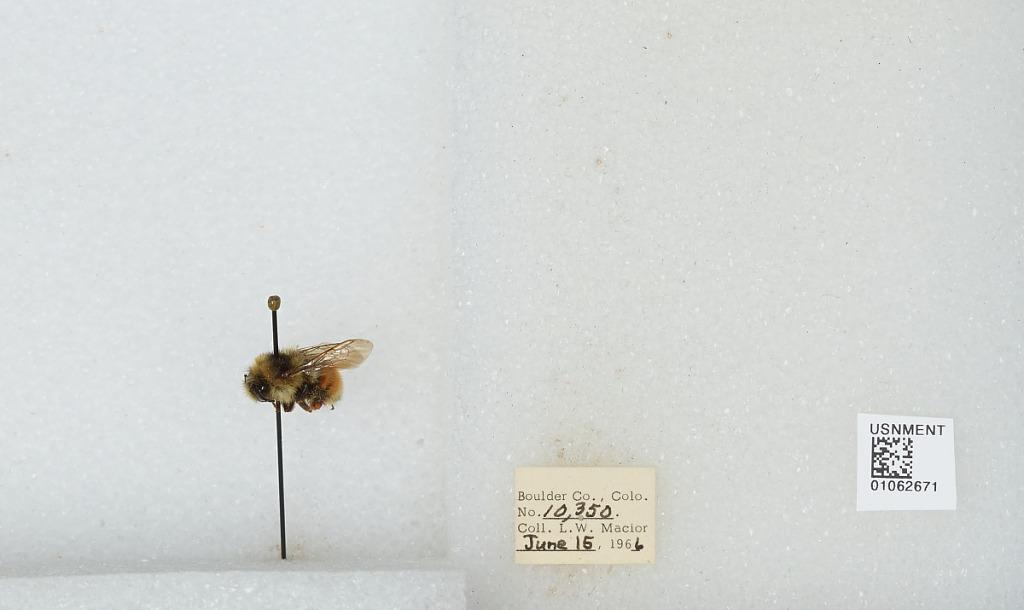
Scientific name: Bombus (Pyrobombus) bifarius Cresson
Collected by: L. Macior
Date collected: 1966-6-15
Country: United States
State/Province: Colorado
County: Boulder
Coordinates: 40.0017, -105.308